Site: brandenburg
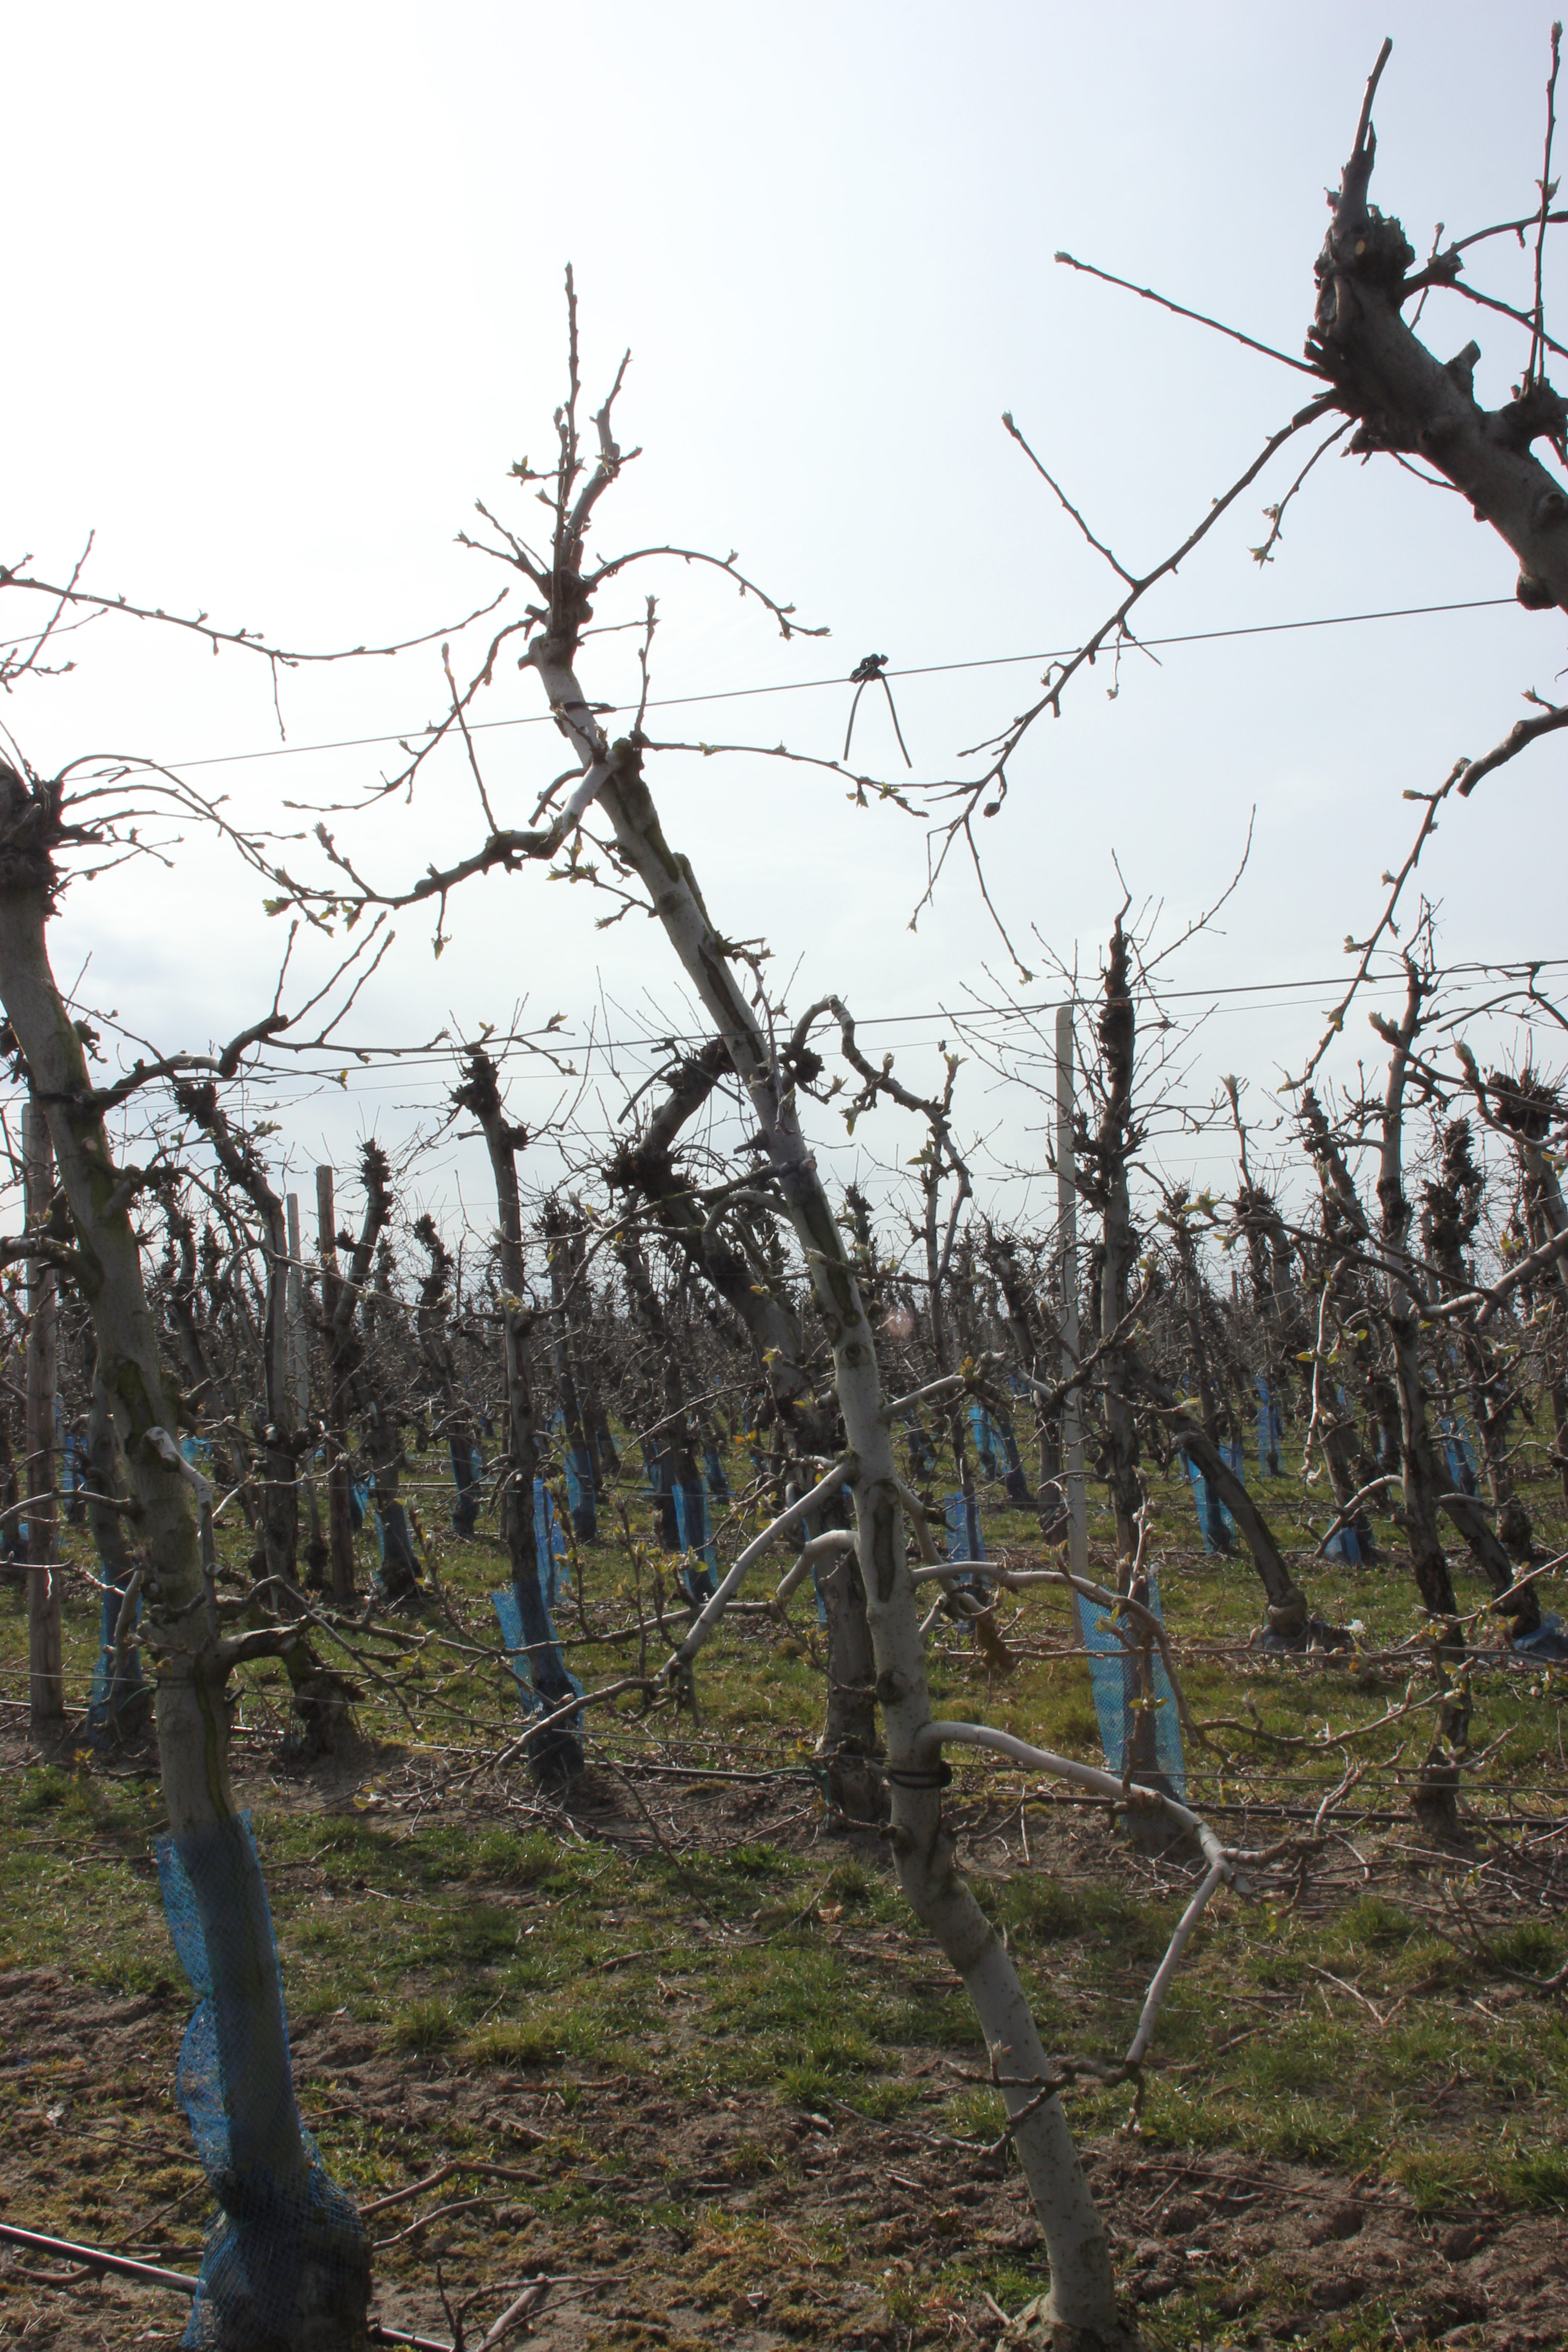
Growth stage (BBCH 54): Inflorescence emergence